Bayonne Bridge

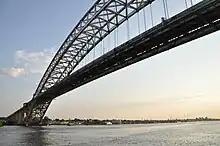
The original deck of the Bayonne Bridge

In 1921, the Port of New York Authority (now the Port Authority of New York and New Jersey) was created to oversee transportation in the Port of New York and New Jersey. At the time, bridges in New York City were being built at a brisk pace. The Port Authority opened its first two bridges between New Jersey and Staten Island in 1928: the Goethals Bridge and the Outerbridge Crossing. A third crossing was being planned between Port Richmond and Bayonne. All three bridges were built to complement the traffic from a future fourth bridge or a tunnel from Staten Island to Brooklyn. Initially, the third crossing was proposed to be a tunnel. However, the Port Authority ultimately decided to construct a bridge, to be designed by Ammann and Gilbert. Ammann, who was chief architect of the Port Authority, chose the steel arch design after rejecting a cantilever and suspension design as expensive and impractical for the site, given a requirement by the Port Authority that the bridge must be able to accommodate the future addition of rapid transit tracks.